The Monarch of the Glen (novel)

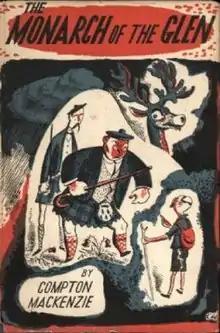
First edition

The Monarch of the Glen is a Scottish comic farce novel written by English-born Scottish author Compton Mackenzie and published in 1941. The first in Mackenzie's "Highland Novels" series, it depicts the life in the fictional Scottish castle of Glenbogle. The television programme "Monarch of the Glen" is very loosely based on the series.